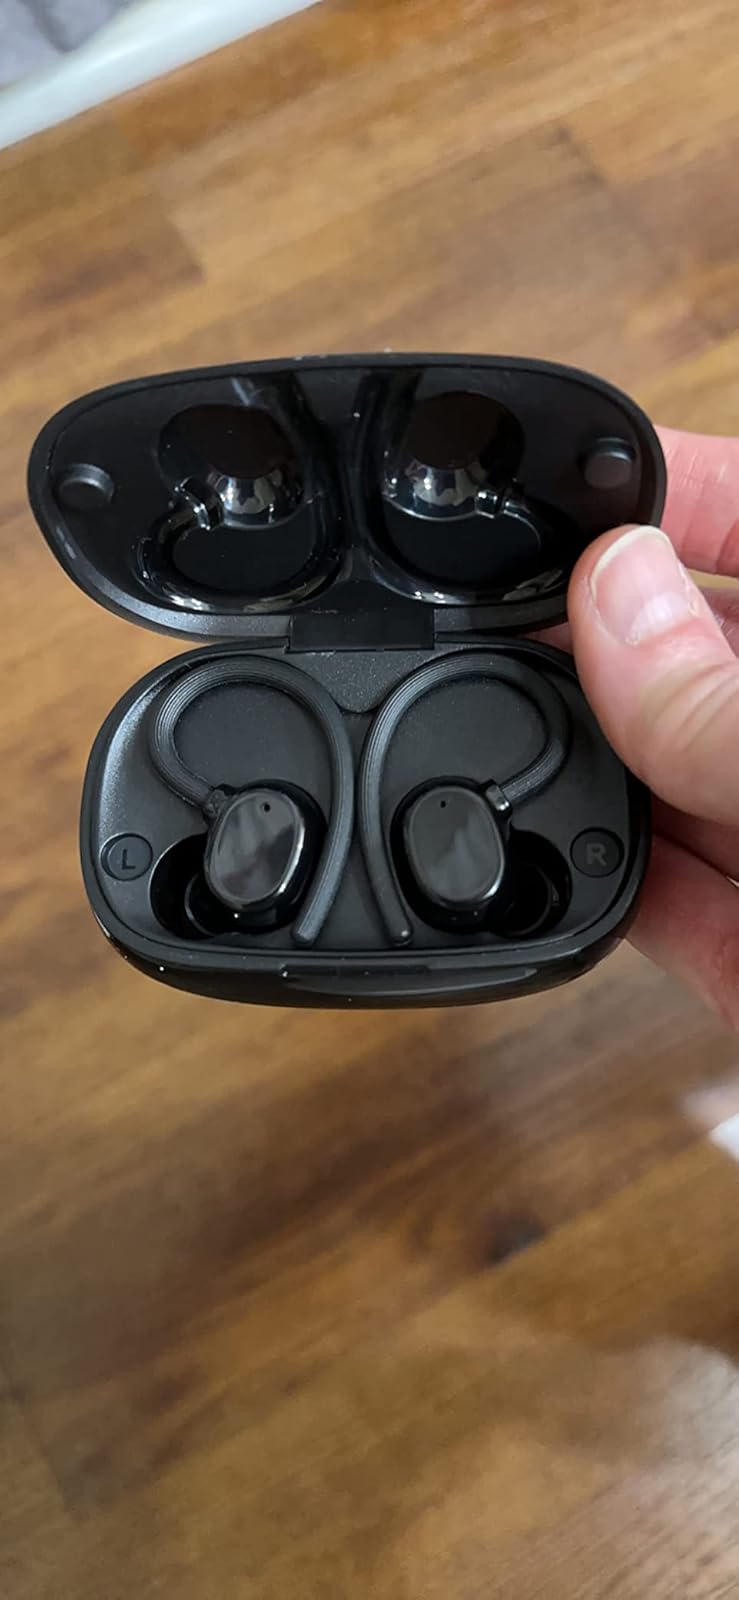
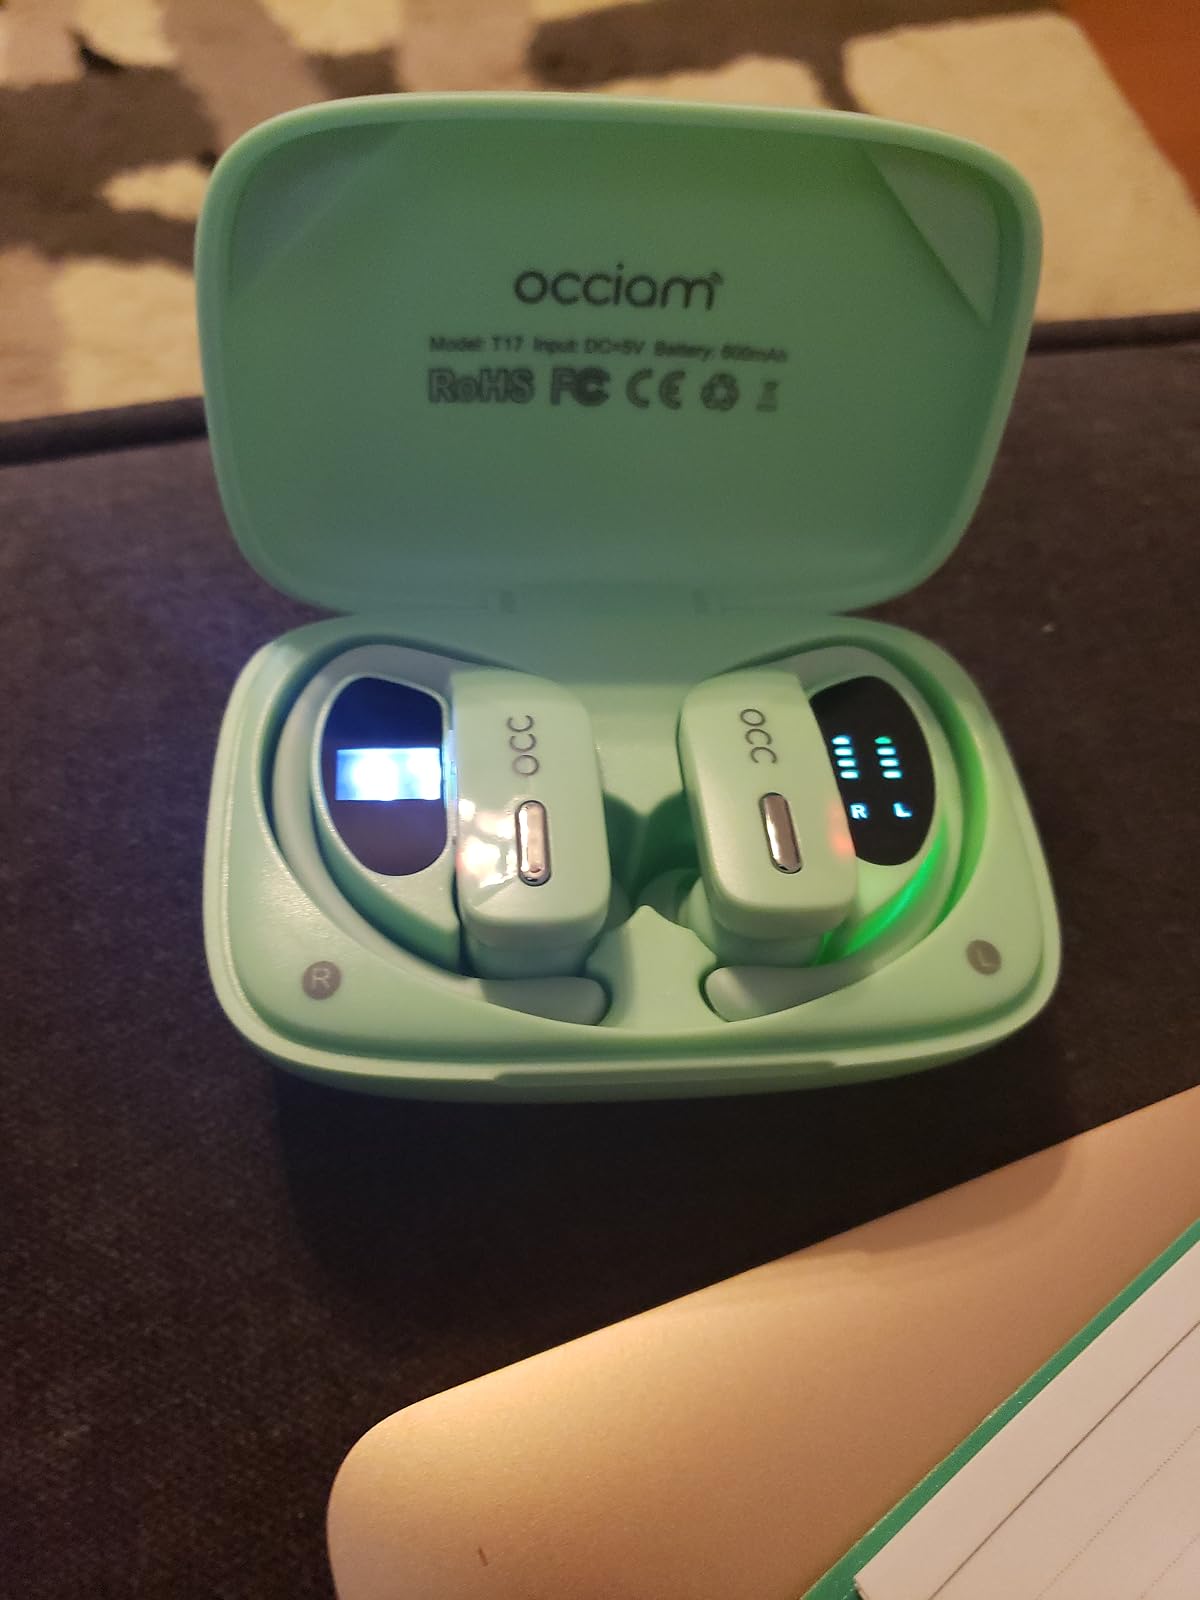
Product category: earbuds
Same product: no